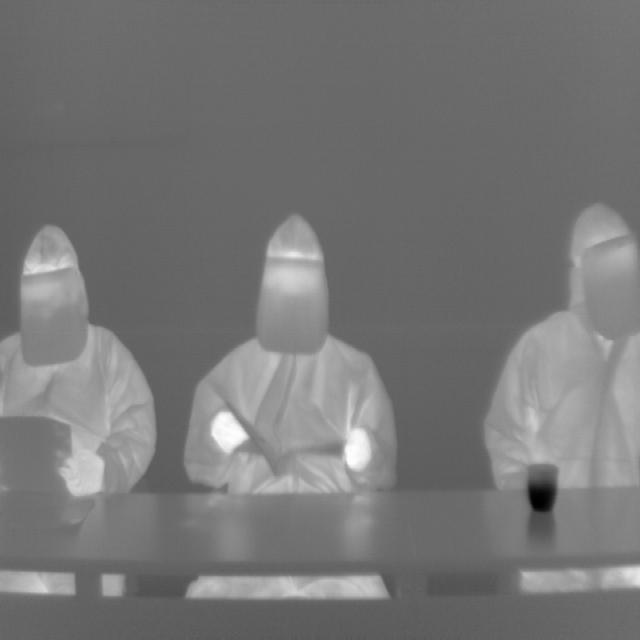
Detected objects:
label: person
label: person
label: person